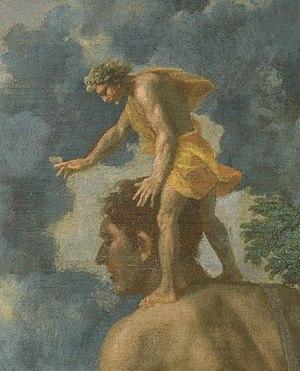
Dans la mythologie grecque, Cédalion est un forgeron qui aurait enseigné l'art de travailler les métaux à Héphaïstos.